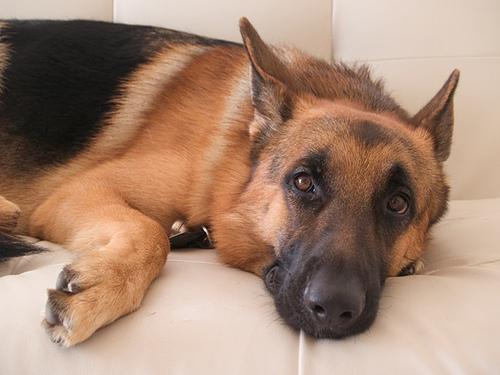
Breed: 211-n000018-German_shepherd